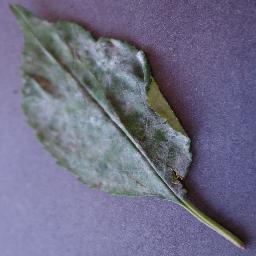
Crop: cherry
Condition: (including_sour)_powdery_mildew